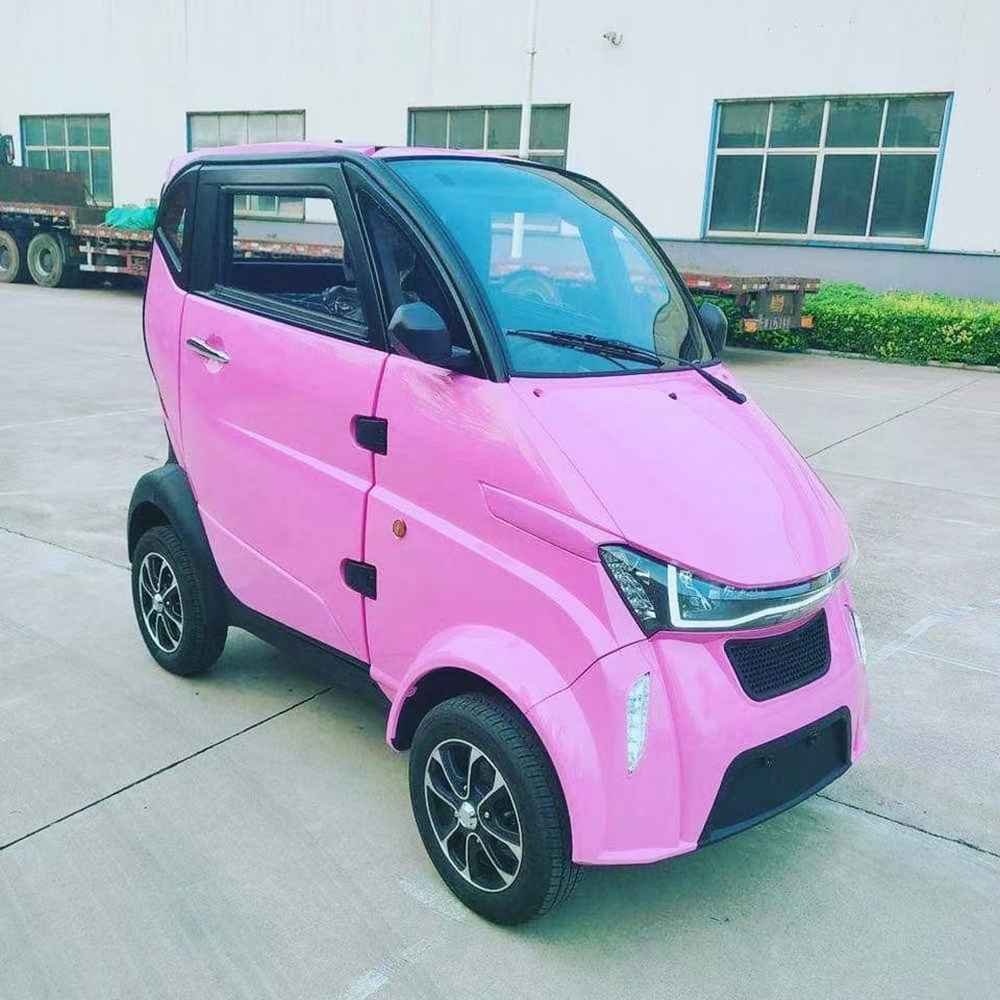
electric vehicle overview wholesale factory price
electric vehicle overview - China Dealers Suppliers Factory To consistently enhance the management method by virtue of the rule of sincerely, fantastic religion and top quality are the base of business development, we extensively absorb the essence of associated goods internationally, and constantly acquire new merchandise to satisfy the needs of shoppers for electric vehicle overview , get an electric car , best 2024 ev , ev station , pickup ev . We have more than 20 years experience in this industry, and our sales are well trained. We can give you the most professional suggestions to meet your products' requirements. Any troubles, come to us! The product will supply to all over the world, such as Europe, America, Australia,Jordan , Algeria ,Sudan , Angola .We can meet the various needs of customers at home and abroad. We welcome new and old customers to come to consult & negotiate with us. Your satisfaction is our motivation! Let us work together to write a brilliant new chapter! Electric Vehicle Manufacturer Electric Scooter Manufacturer Youtube Videos: Electric Vehicle jinma2001 EEC approved L6E 105ah electric suv jinma2002 with Cargo Box EEC L6e-BP electric car for sale jinma2003 for food delivery electric truck jinma2004 L7e EEC COC wholesale Electric Tricycle jinma1001 L2e EEC COC small electric car jinma1002 with Cargo Box L5e EEC cheapest ev jinma1003 Fast charging system 105ah Takeaway Box Contact Our Whatsapp Right Now.
Brand: RooderEV
Category: Vehicles & Parts > Vehicles > Motor Vehicles